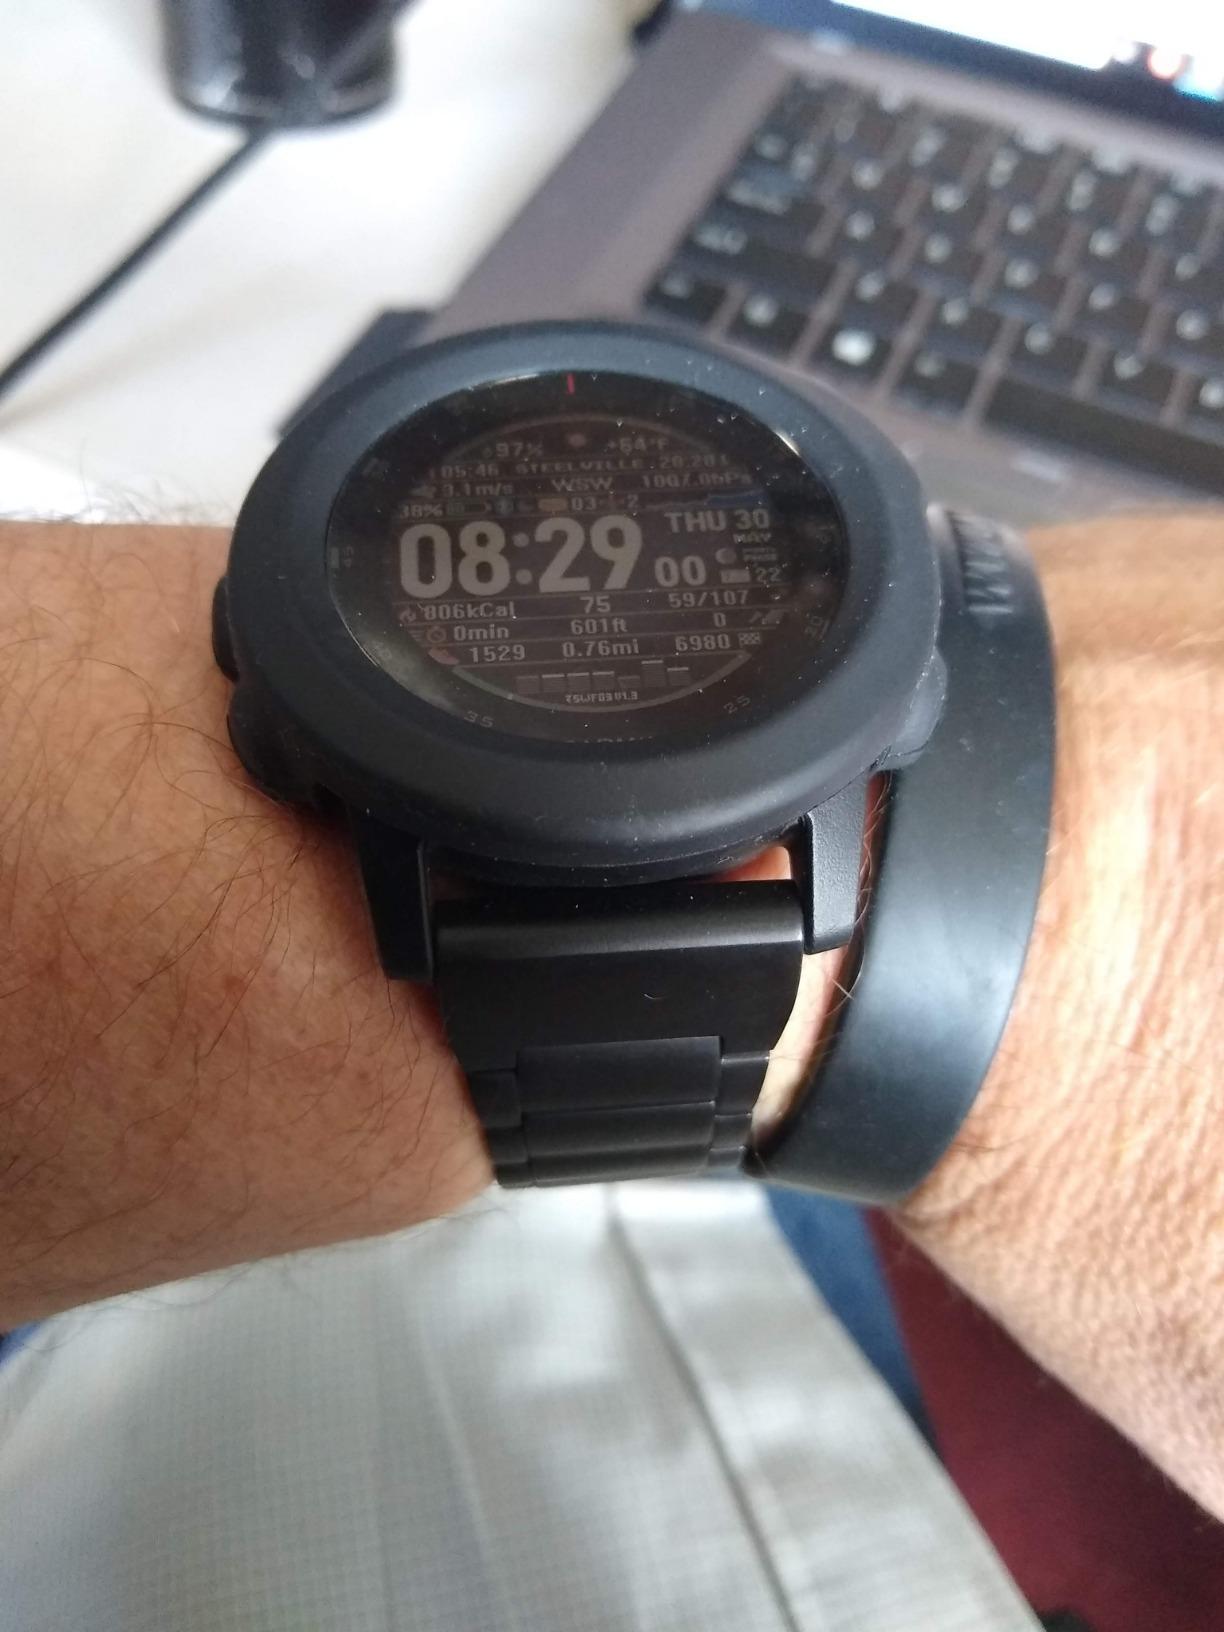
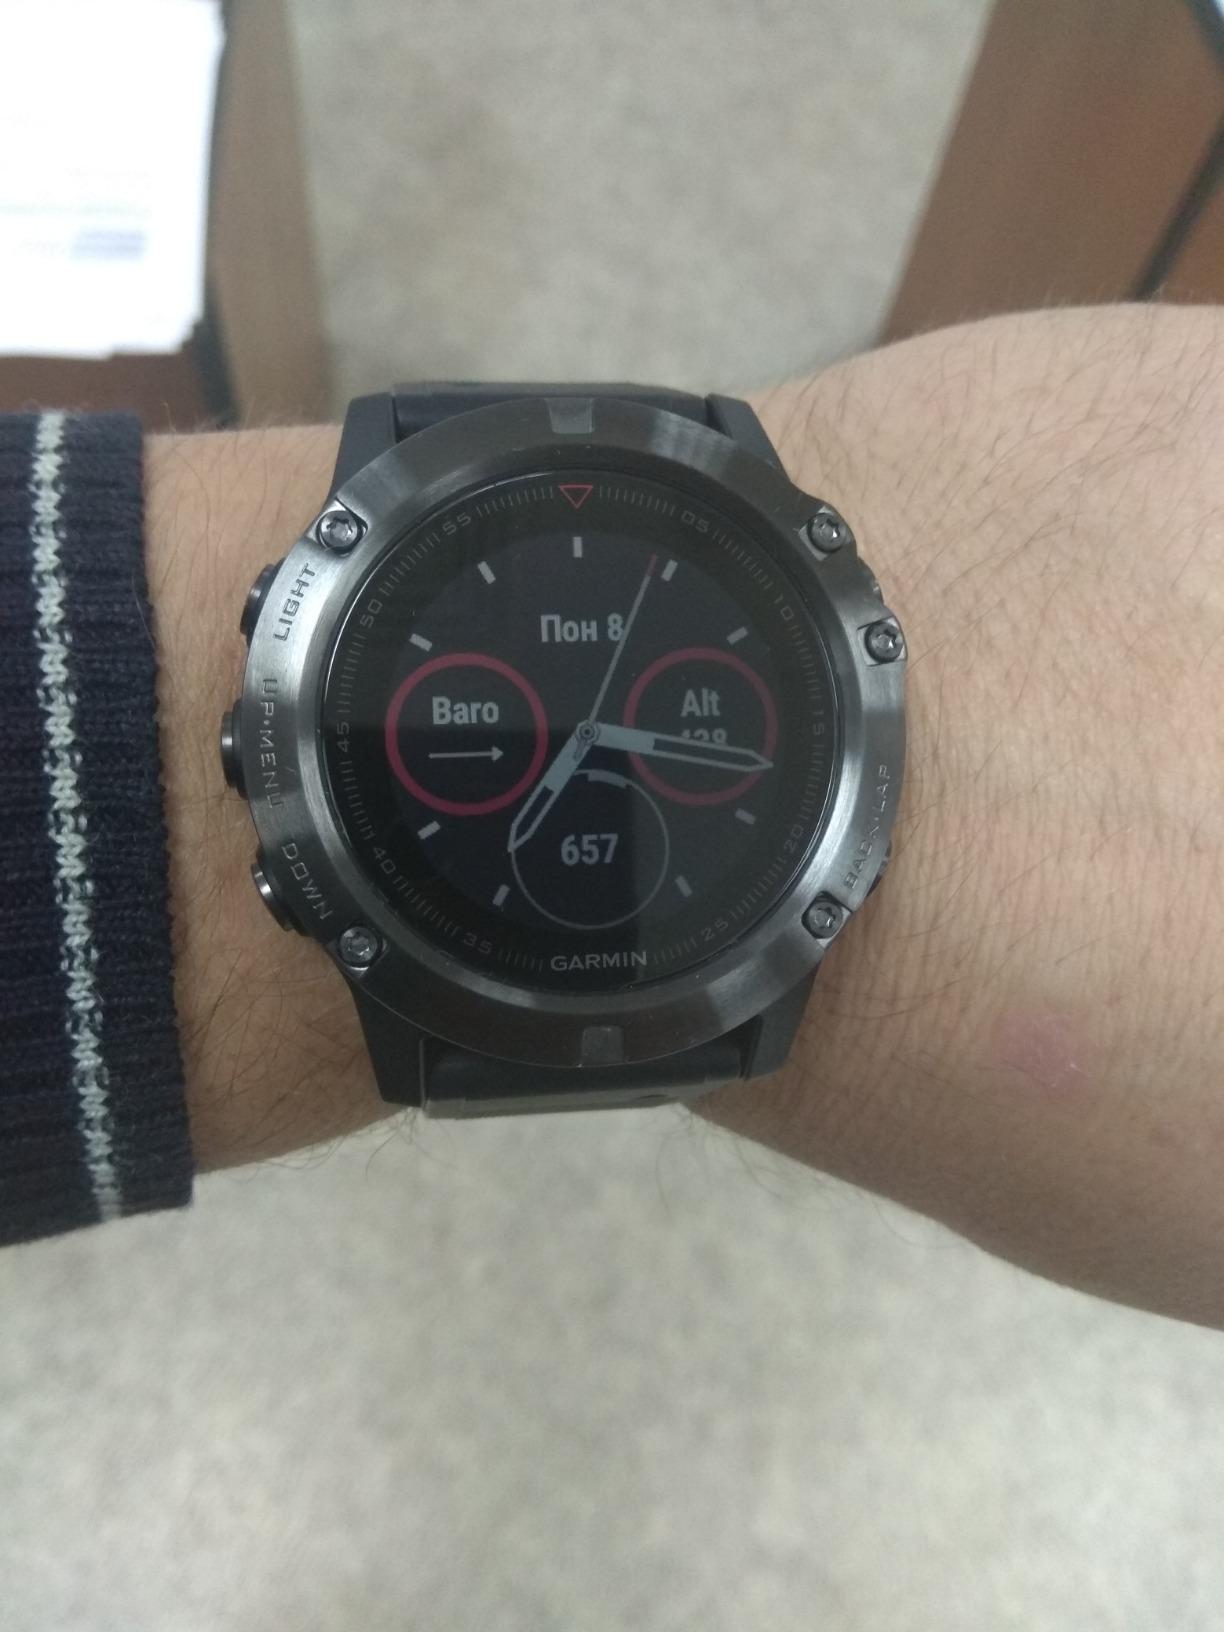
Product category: smartwatch
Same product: no